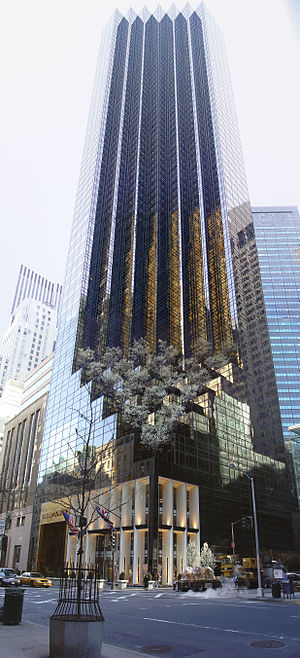
Trump Tower
Trump Tower på Fifth Avenue i New York.
Trump Tower er en skyskraber i New York. Den 202 meter høje bygning blev rejst i 1980 og ligger langs Fifth Avenue, centralt i Manhattans Midtown.